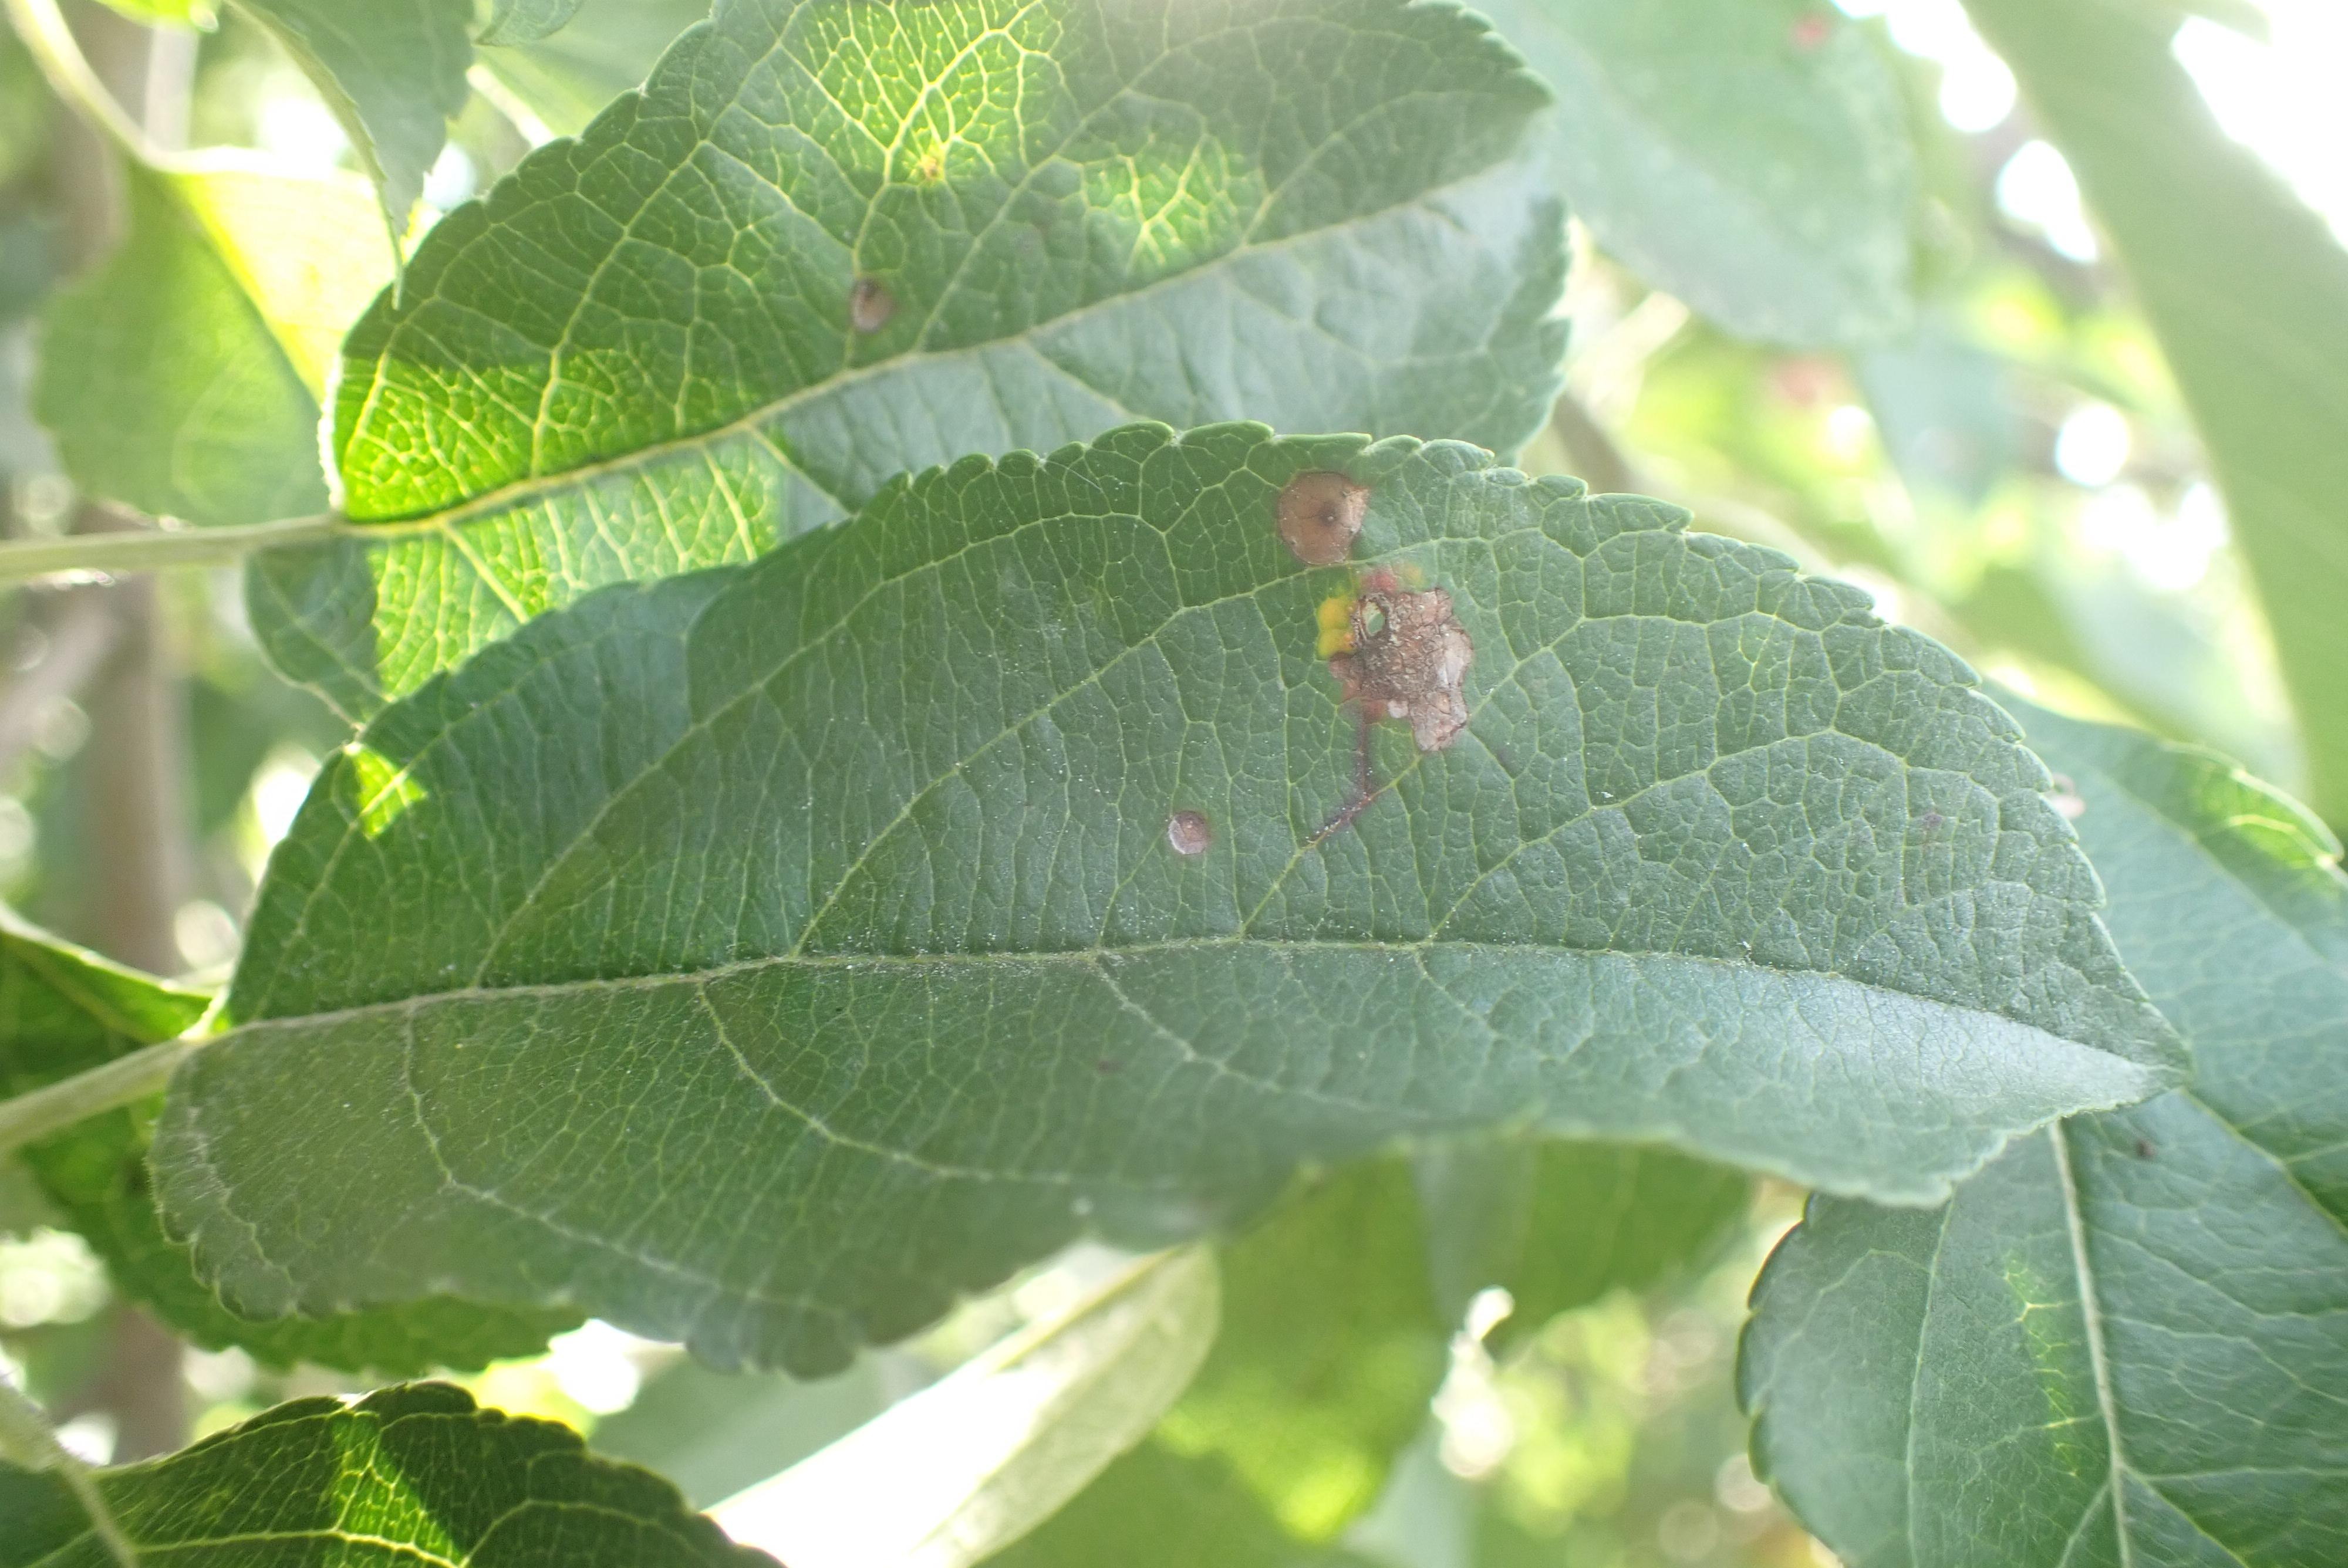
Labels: complex